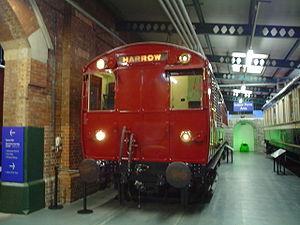
Le National Railway Museum, est un musée ferroviaire situé à York, il fait partie du groupement des musées des sciences et de l'industrie de Grande-Bretagne. Le musée est ouvert depuis 1975, en regroupant dans un même endroit différentes collections de matériel roulant préservé dès le XIXᵉ siècle.